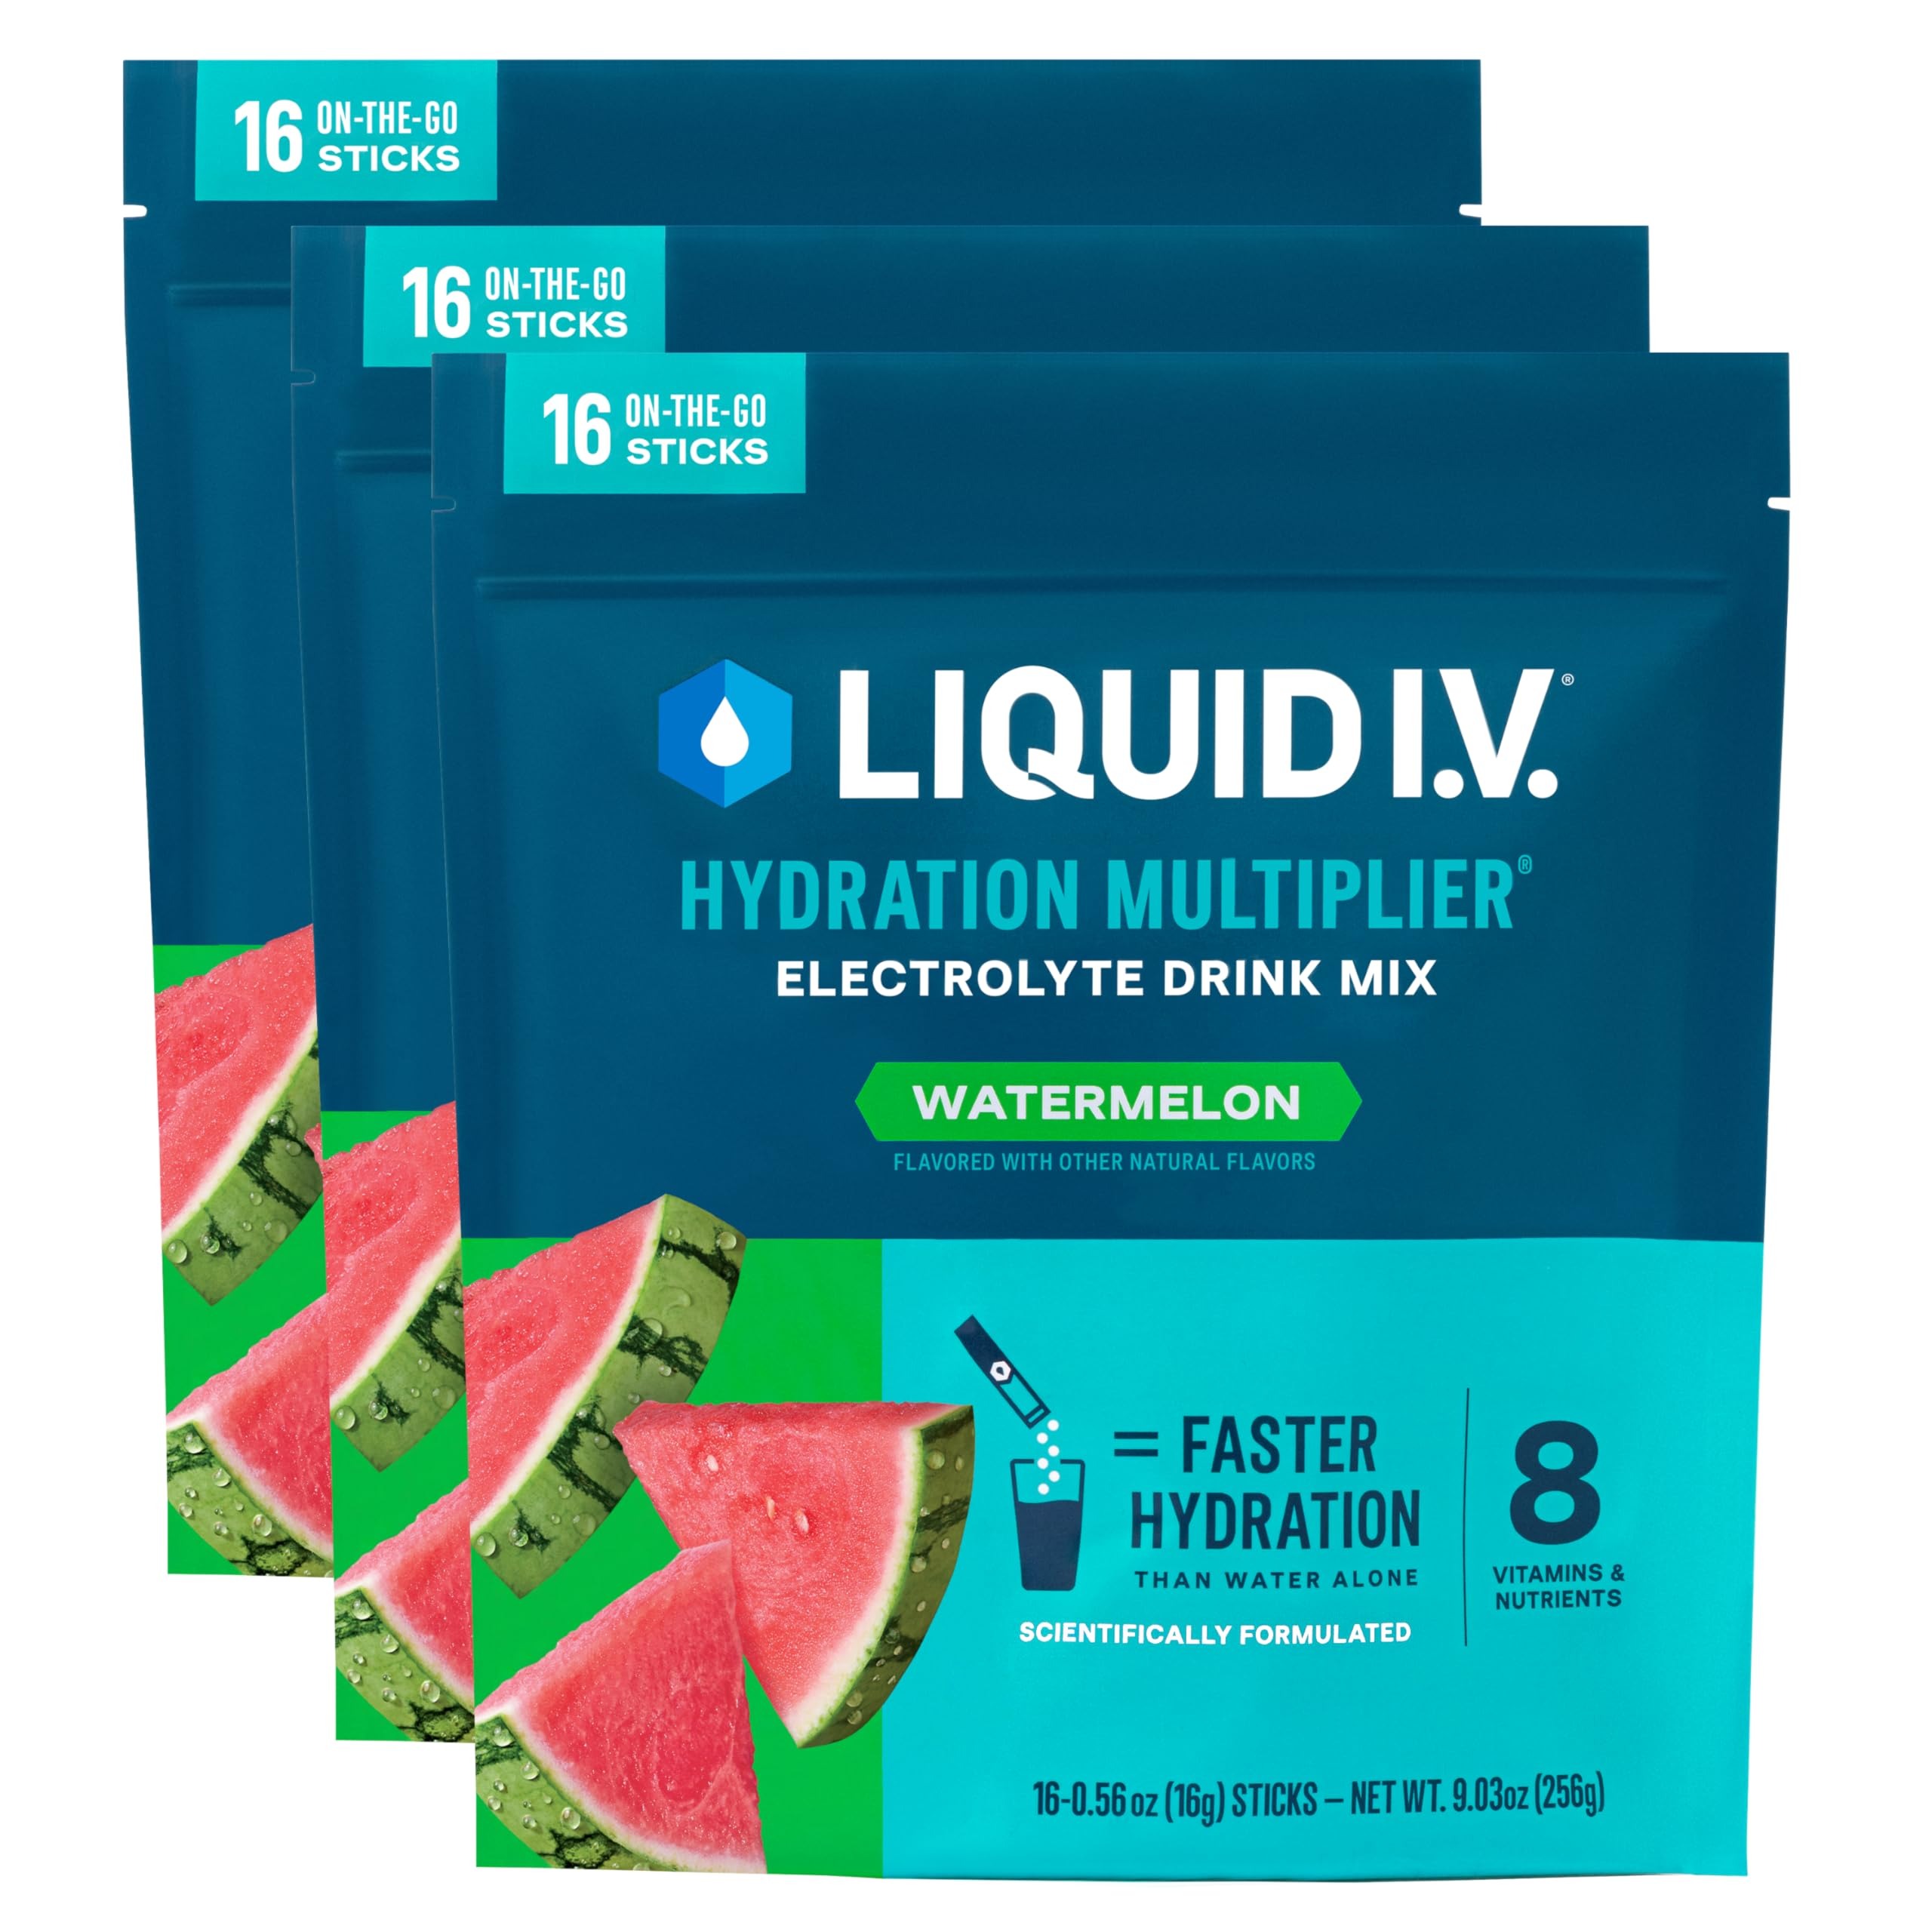
Item Name: Liquid I.V.® Hydration Multiplier - Watermelon | Electrolyte Powder Drink Mix | 3 Pack (48 Servings)
Bullet Point 1: HYDRATION MIX: A great-tasting, non-GMO electrolyte drink mix that delivers hydration faster than water alone.
Bullet Point 2: GREAT TASTE: Enjoy notes of refreshing, crisp watermelon with a whisper of rose flavor.
Bullet Point 3: SCIENCE-BACKED FORMULA: Powered by LIV HYDRASCIENCE, Liquid I.V. is designed with an optimized ratio of electrolytes and clinically tested nutrients.
Bullet Point 4: EXTRAORDINARY HYDRATION: Hydration Multiplier has 3x the electrolytes of the leading sports drink, and 8 vitamins and nutrients. It contains 100% of the daily value of 4 B vitamins: B3, B5, B6 and B12. Gluten-free, soy-free, and dairy-free.
Bullet Point 5: CONVENIENCE: Single-serving, travel-friendly packets are easy to enjoy on the go. Pour one easy-to-open packet into 16 oz of water, mix or shake, and hydrate.
Bullet Point 6: HYDRATION AID: Since 2015, we have donated over 55 million servings of Liquid I.V. to those in need around the globe, and donate over 1% of our revenue to our Impact programs.
Product Description: Hydration Multiplier is a great-tasting, non-GMO electrolyte drink mix powered by LIV HYDRASCIENCE to deliver hydration faster than water alone. Our formula is designed with an optimized ratio of electrolytes and clinically tested nutrients to turn ordinary water into extraordinary hydration. Scientifically formulated to quickly replenish electrolytes & fluids lost from sweat or exercise. Hydration Multiplier has 3x the electrolytes of the leading sports drink, 8 vitamins and nutrients, and 100% of the daily value of 4 B vitamins: B3, B5, B6 and B12. Experience hydration for mental clarity, physical endurance, and overall wellbeing.
Value: 27.09
Unit: Ounce

Price: 20.985